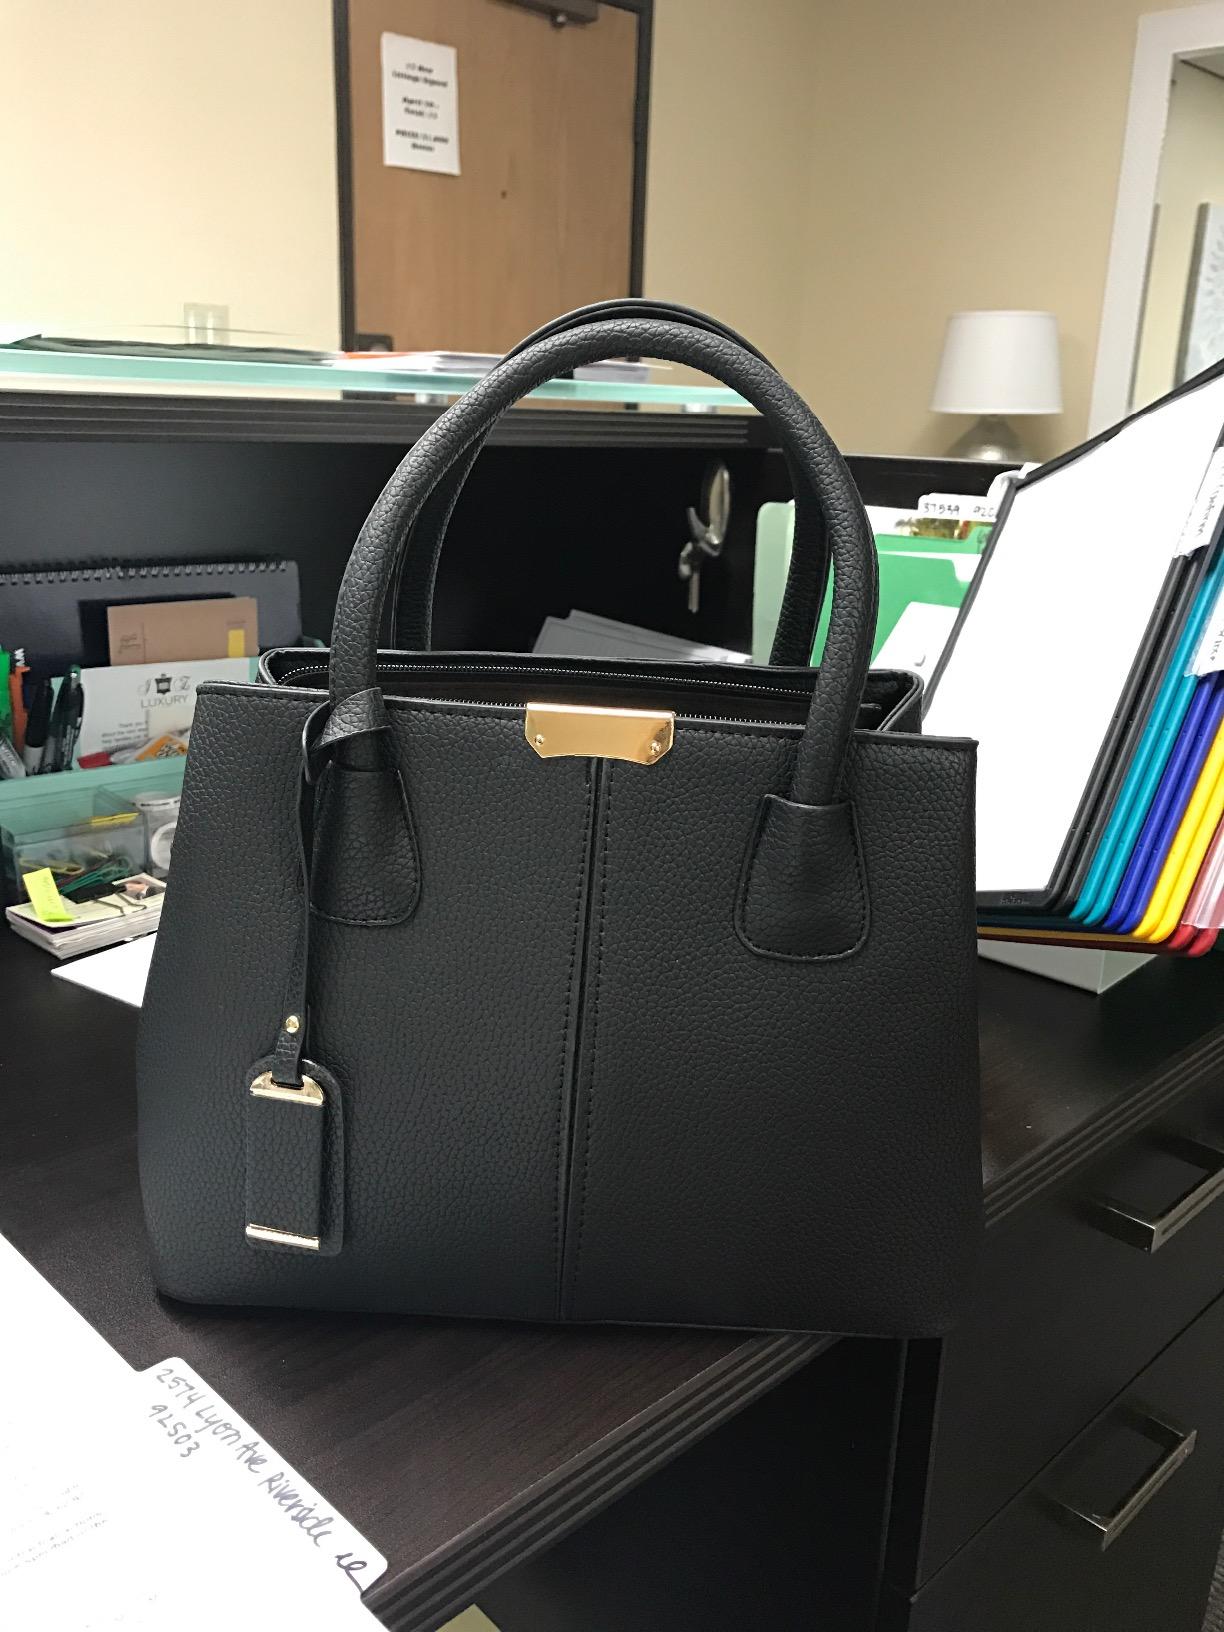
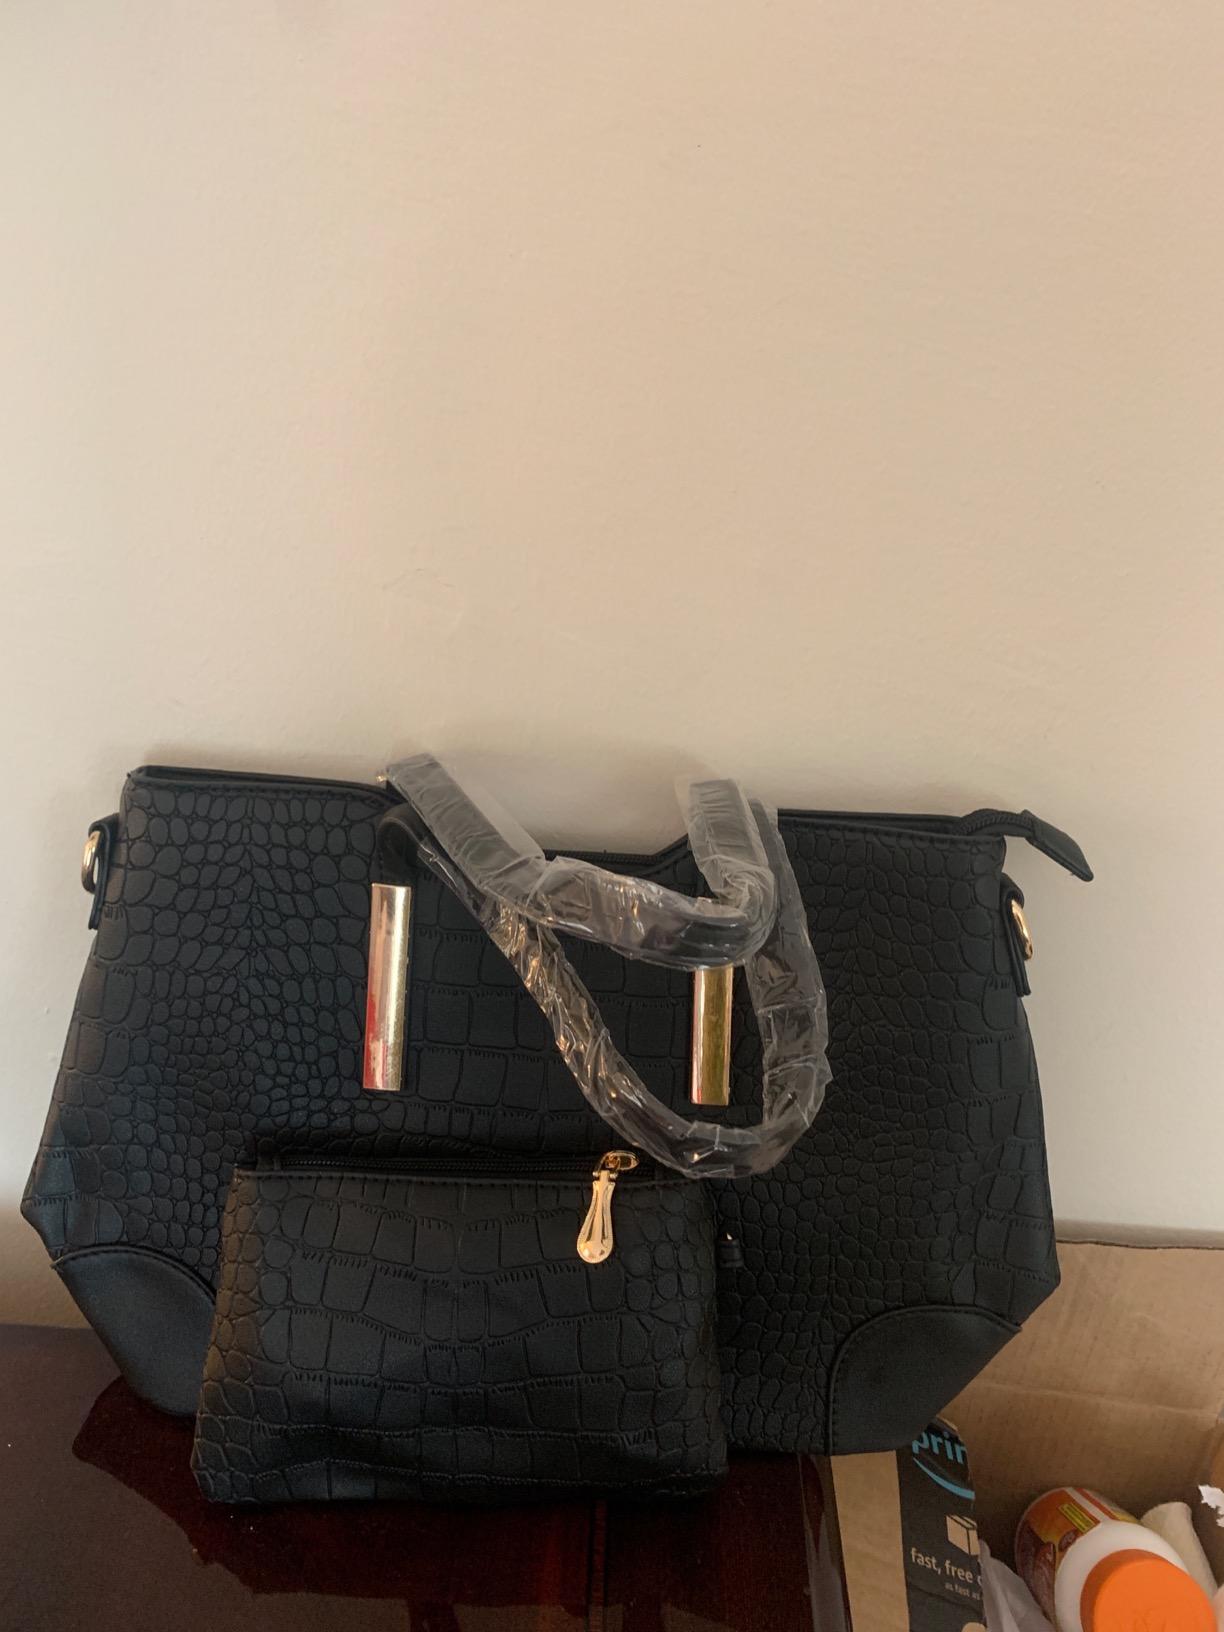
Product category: accessories_handbag
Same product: no